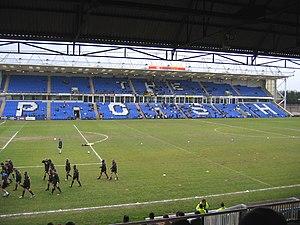
Le Peterborough United Football Club est un club de football anglais basé à Peterborough.